Elevator (2008 film)

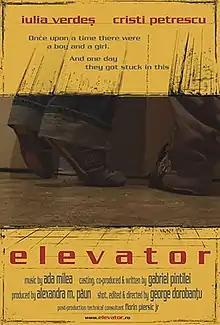
Film poster

Elevator is a Romanian independent film directed by George Dorobanțu and written by . The screenplay adapts Pintilei's own 2004 stageplay "Elevator", which was inspired by a real story that took place in London in 2002. Both the movie and the play won several national and international awards.